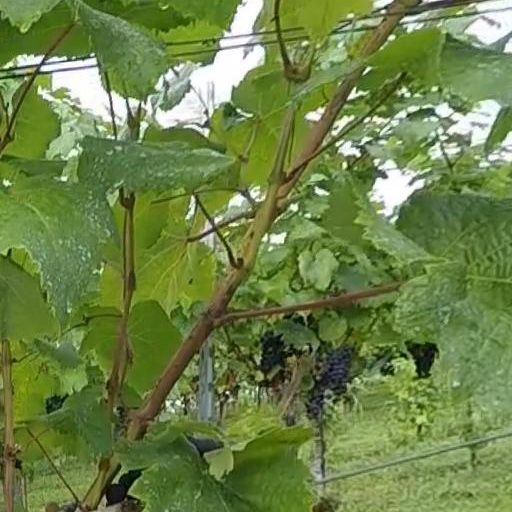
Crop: grape